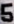
Number: 5